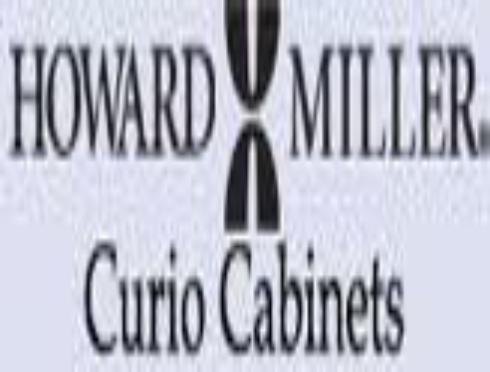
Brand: Howard Miller
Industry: Necessities